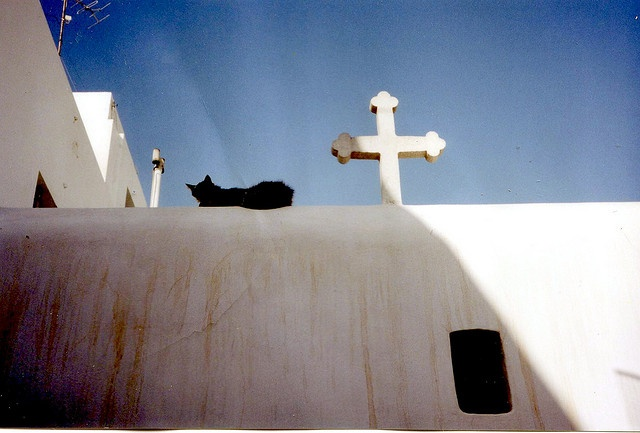
A car sits on a wall near the Cross.
Black cat lying on a wall near a stone cross.
There is a cat sitting on top of a church building
A black cat relaxes atop a church, near a cross
A cat laying next to a cross on a building.